18th-century London

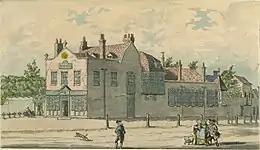
The spa at Bagnigge Wells, by Samuel Hieronymous Grimm

After the Transportation Act 1717, transportation became another common punishment. At the beginning of the period, convicts were transported to the American colonies, where their labour would be sold to a plantation for the duration of their sentence, but after the American Revolutionary War, the authorities looked for a new location. London's first shipment of convicts to Australia set off in 1787, and landed in Port Jackson, in modern-day Sydney. Some crimes were punished by whipping, which could take place either in public, tied to the back of a cart and being marched through the streets; or in the private confines of a prison. Another punishment designed to inflict public humiliation was the pillory. As the century went on, those sentenced to the pillory would increasingly find themselves at the mercy of the mob, who could either protect them while they served their sentence or throw rotten vegetables, manure, dead animals, or rocks. Several people were killed by mobs while in the pillory.